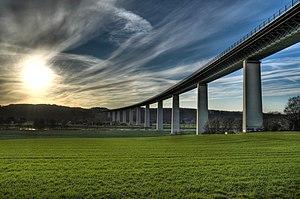
Le pont Mintarder Ruhrtalbrücke à Mülheim an der Ruhr est une structure impressionnante dans la vallée de la Ruhr, reliant les villes de Düsseldorf et de Essen par l'autoroute 52. Italiano: Il ponte ""Mintarder Ruhrtalbrücke"" a Mülheim an der Ruhr è un impressionate manufatto della valle del Ruhr che connette le città di Düsseldorf e Essen."